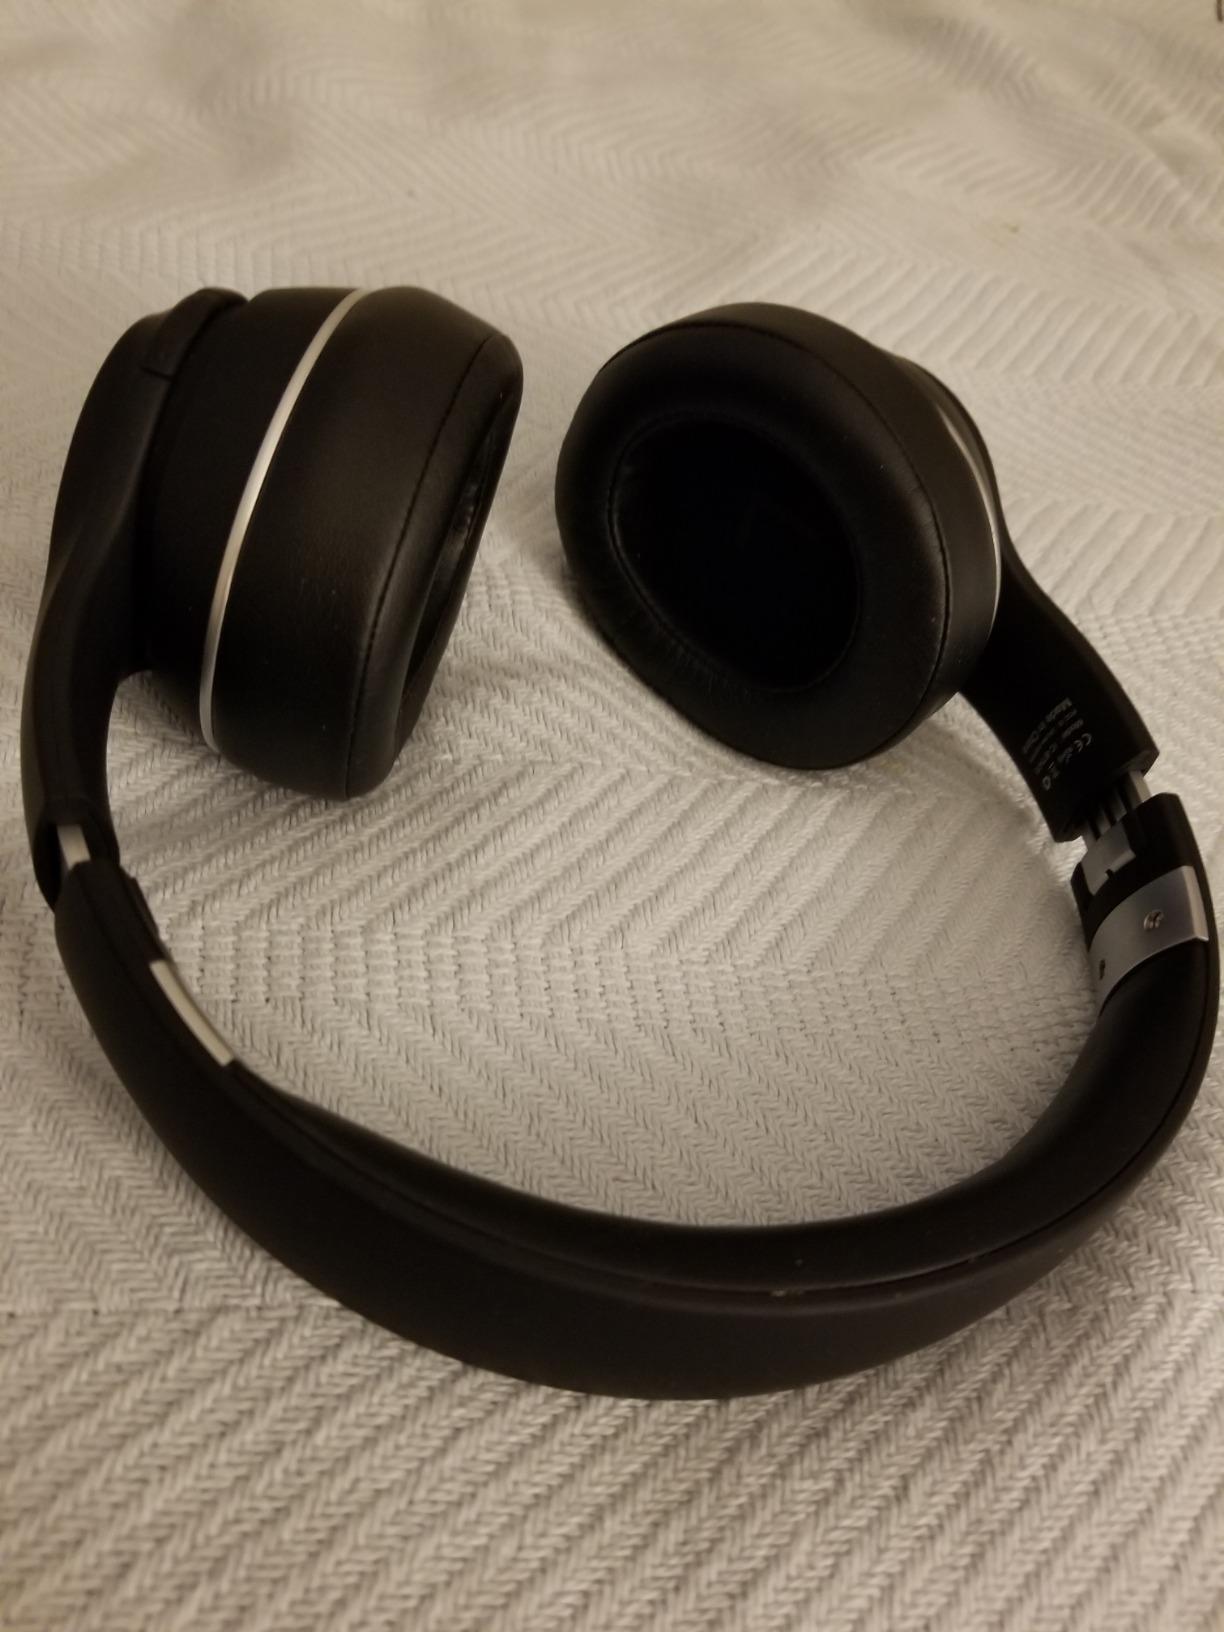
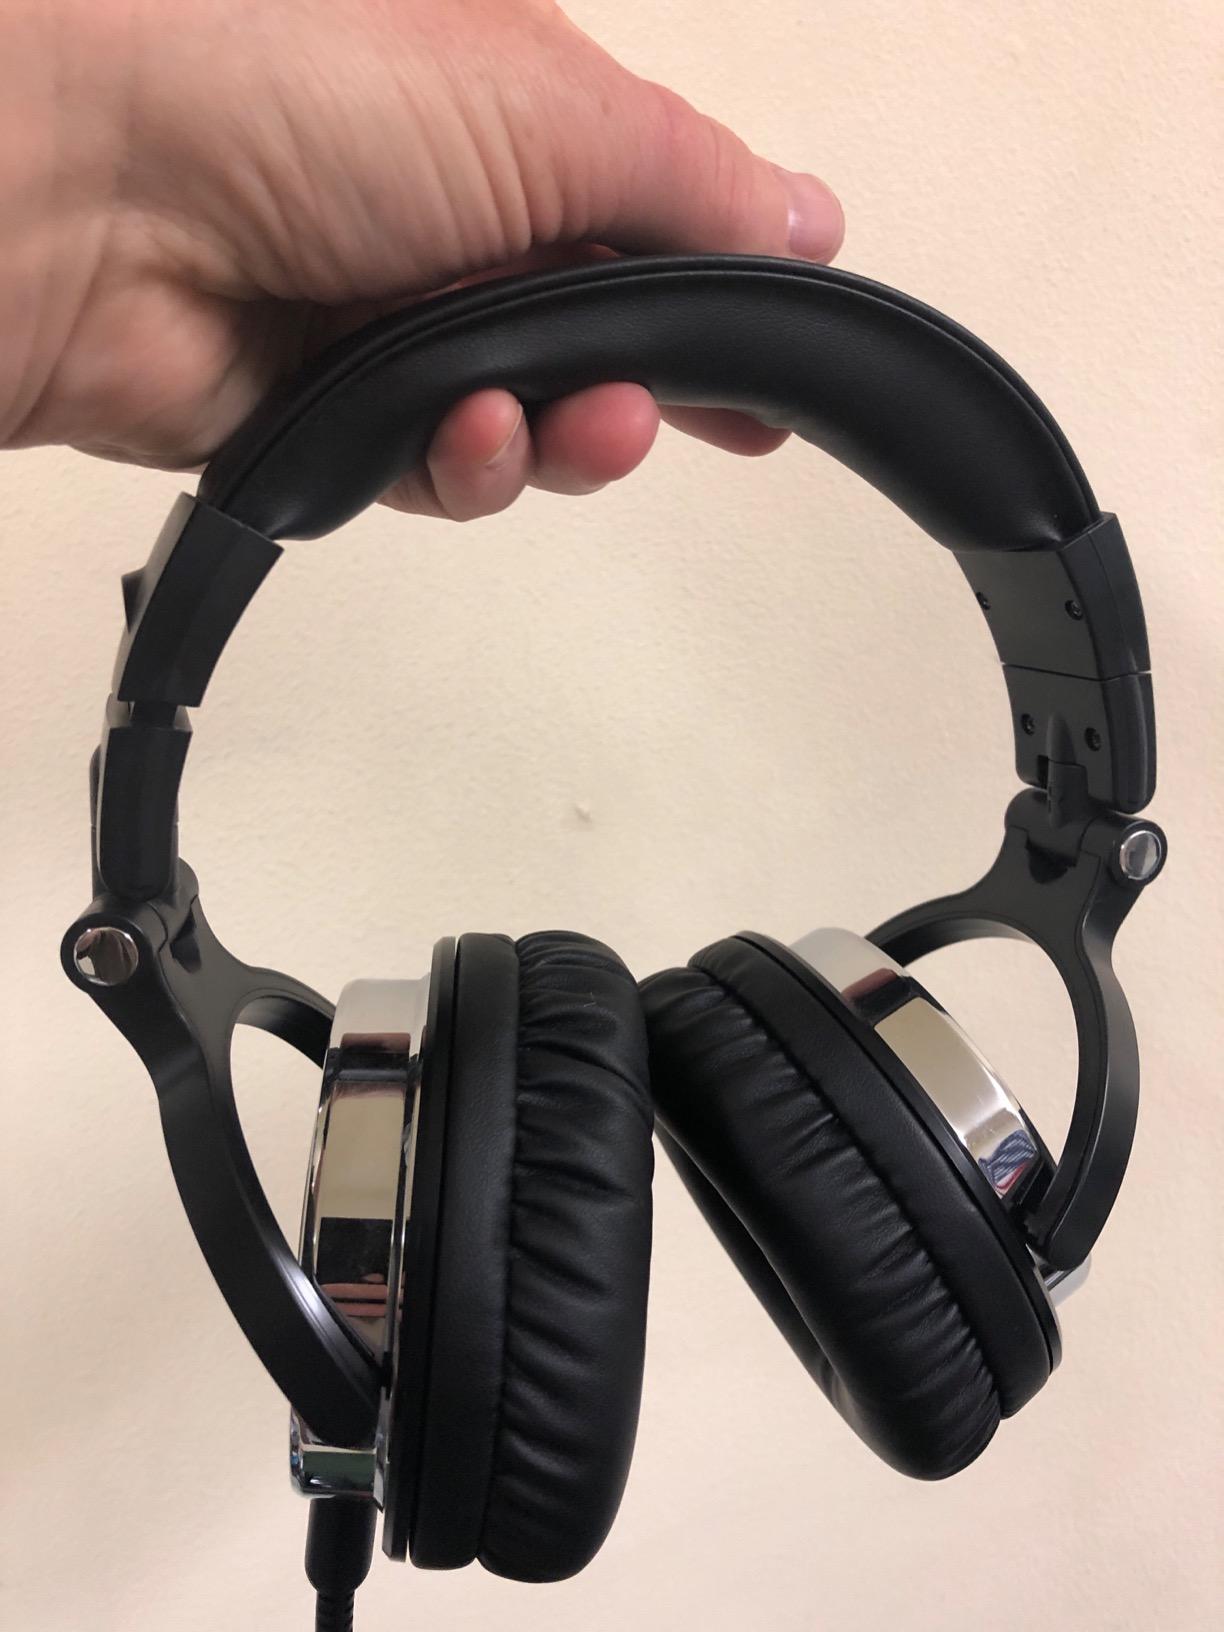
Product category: headphones
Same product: no